Great Polish Map of Scotland

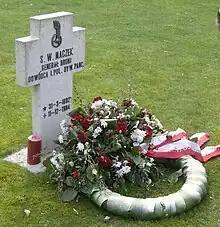
General Maczek's grave in Breda, one of the towns his forces liberated in 1944

Black Barony's connection with Polish Forces during the Second World War dates from early 1942, when the hotel, established in 1926, was requisitioned for use as the main Staff College for training Polish officers in Scotland.